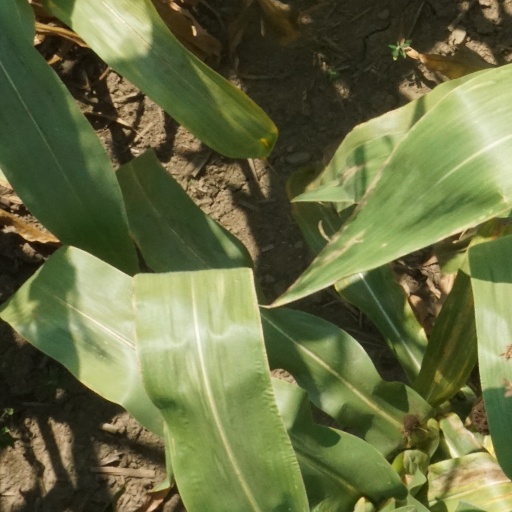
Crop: maize; corn